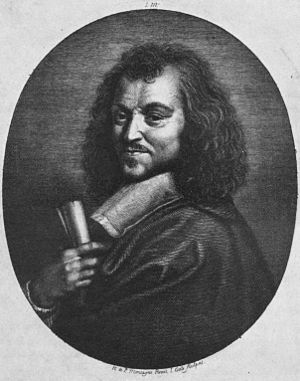
Jean Marot
Jean Marot var en fransk arkitekt, far til Daniel Marot.